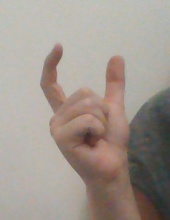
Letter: nun